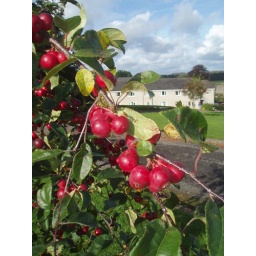
Pretty red fruited 'Crab' apple. White/pale pink flowers in May. Terrible taste. Warrenstown College.